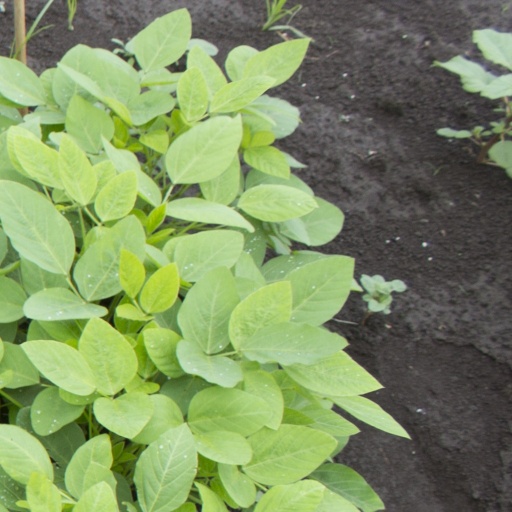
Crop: soybean